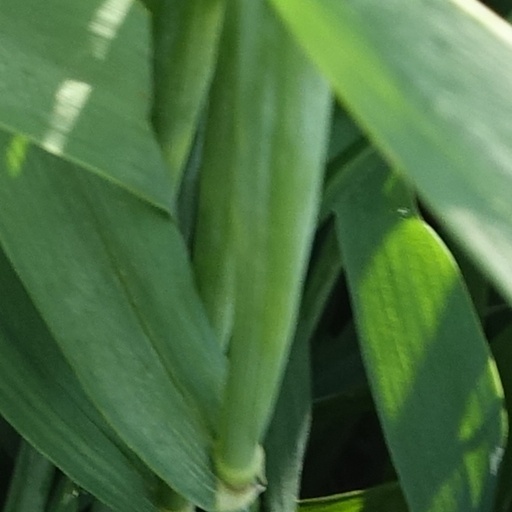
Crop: wheat